Battle of Es Sinn

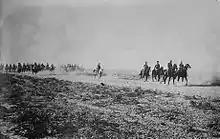
Indian Cavalry advancing in the Mesopotamian desert near the Tigris River.

Although Townshend's cavalry had reached their assigned positions, they failed to attack the retreating Ottoman forces. The commanders failed to do more than follow the beaten Ottoman forces to Kut. It was later explained that charging the Ottoman infantry would have required them to leave behind their cooking equipment and forage for their horses. The former was the more difficult problem because the 6th Cavalry Brigades regiments were made up primarily of Sikh and Hindus, both of whom would refuse to eat their food if it was cooked using local requisitioned or captured pots as their dietary laws conflicted with the native Muslim population.